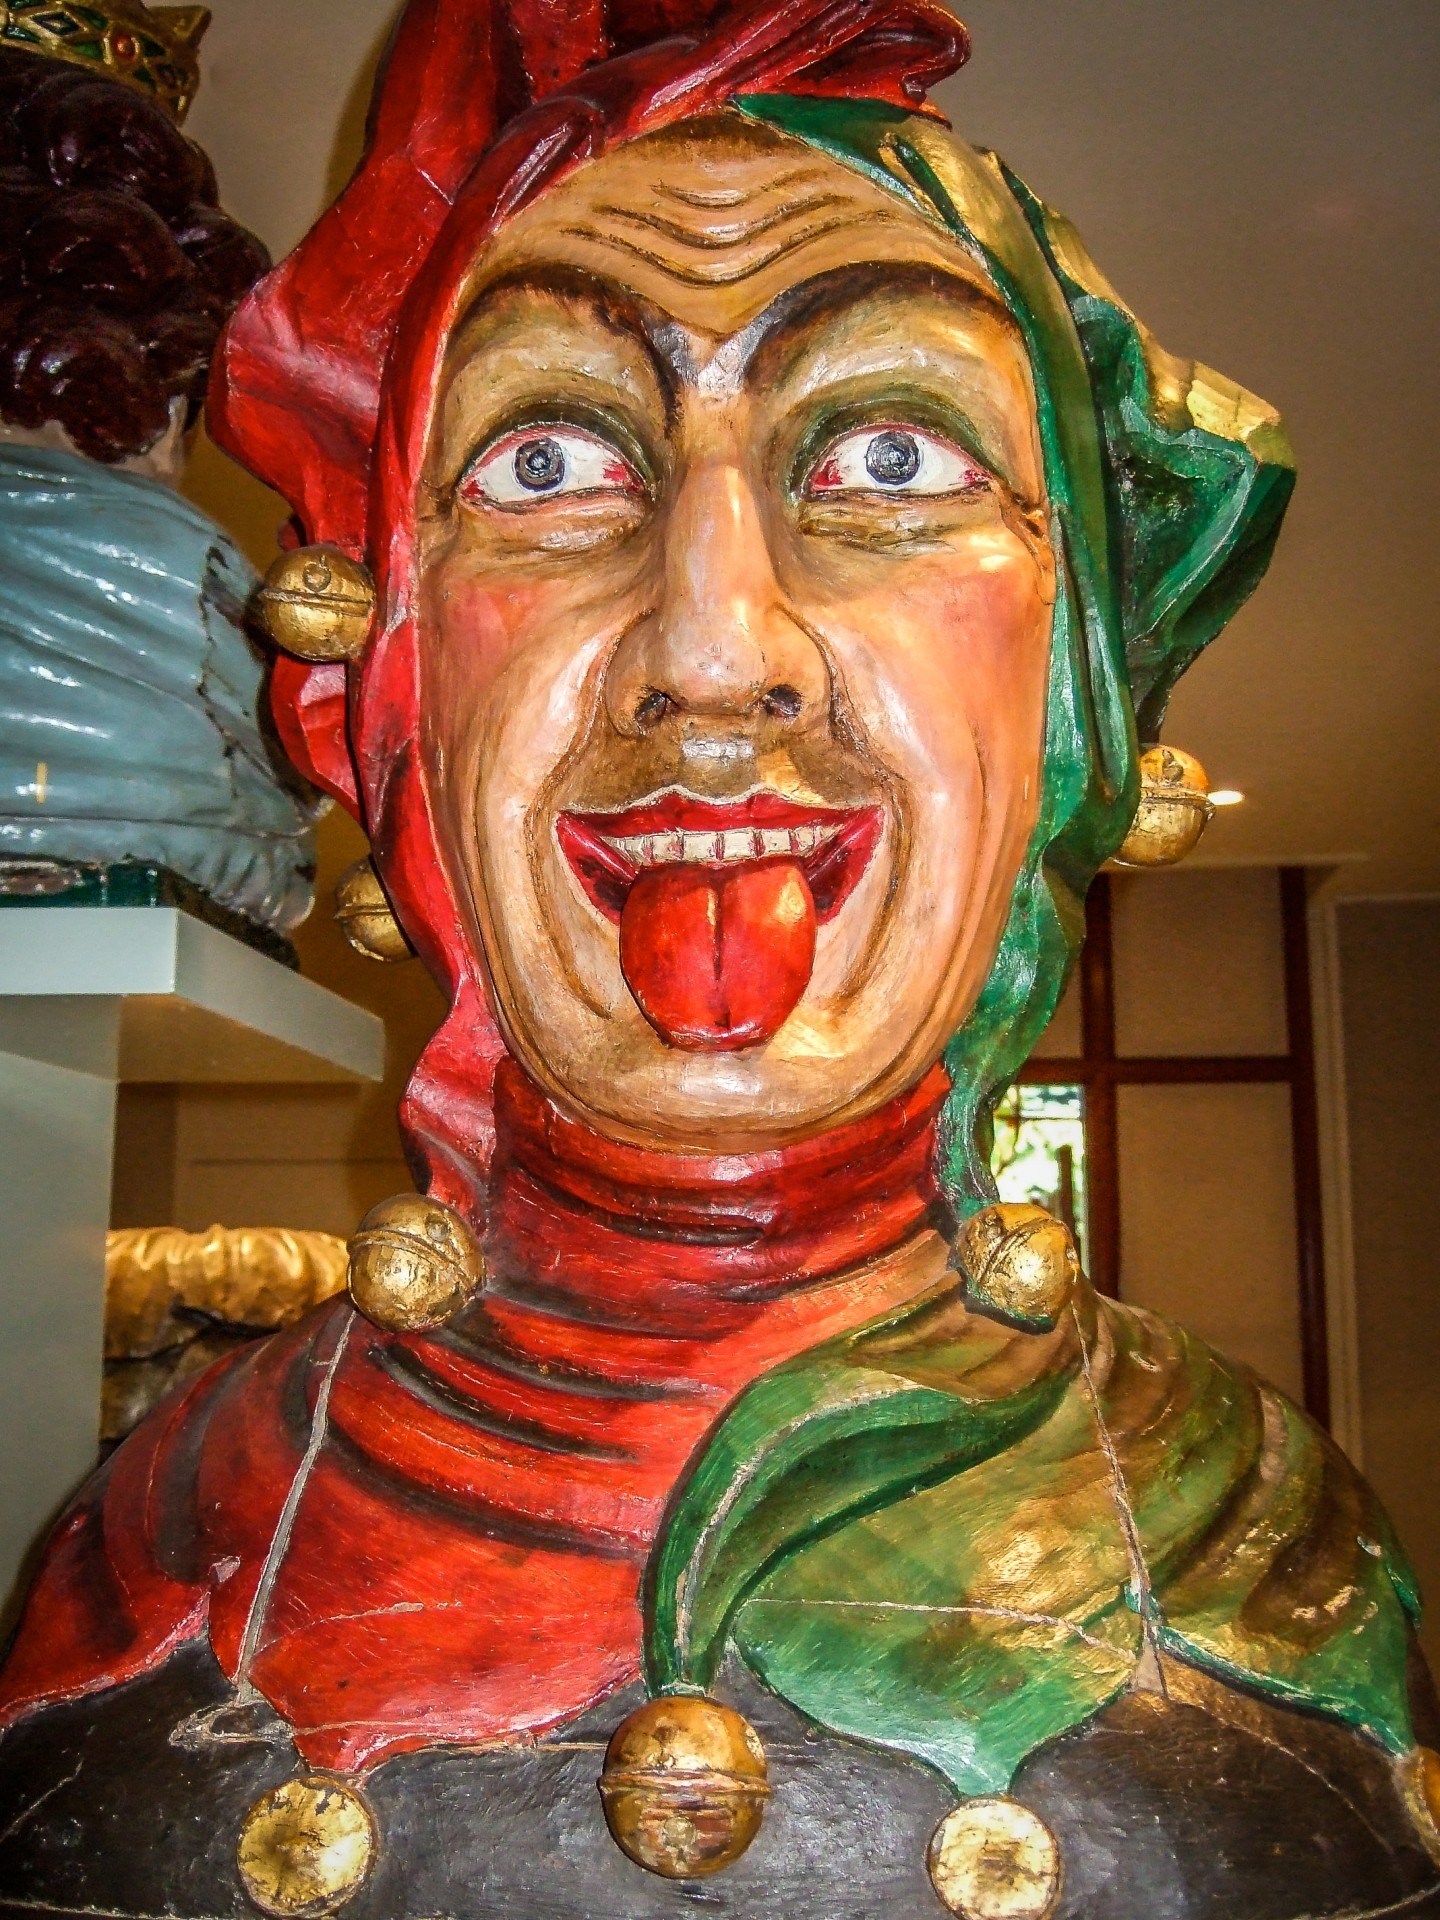
monument, statue, clothing, painting, sculpture, art, temple, carving, costume, authentic, masque, pharmacist, outdoor museum, zuiderzee museum, old crafts, gaper